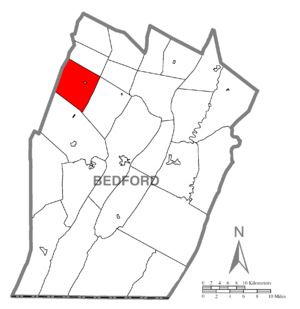
West St. Clair Township est un township, situé au nord-ouest de la partie centrale du comté de Bedford, aux États-Unis. En 2010, il comptait une population de 1 730 habitants.